Victory Bell (UCLA–USC)

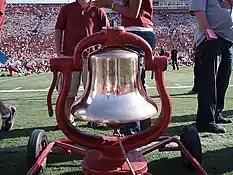
The bell in USC cardinal

When the bell is in UCLA's possession, the carriage is sandblasted and painted "True Blue." While in the possession of UCLA, the bell is safeguarded by the UCLA Rally Committee. During UCLA home games at the Rose Bowl and whenever UCLA faces USC at the L.A. Coliseum, it resides on the field in front of the student section. It is rung by members of the Rally Committee after each score. The Bruins also ring the bell using a rope attached to the handle, swinging the whole bell, as opposed to the Trojan style of attaching a rope to the tongue or clapper on the inside of the bell. The bell also makes special appearances at rallies and athletic events. It has been used to accompany the UCLA Band during halftime shows. In particular the bell will make an appearance at a major gathering if the bell returns to UCLA.